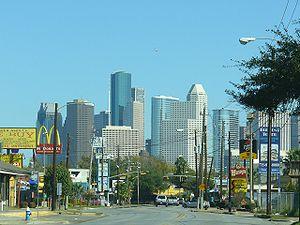
Les États-Unis, en forme longue les États-Unis d'Amérique, ou EUA, sont un pays transcontinental dont la majorité du territoire se situe en Amérique du Nord. Les États-Unis ont la structure politique d'une République constitutionnelle et fédérale à Régime présidentiel, ils sont composée de cinquante États, dont quarante-huit sont adjacents et forment le Mainland. Celui-ci est encadré par l'océan Atlantique à l'est, le golfe du Mexique au sud-est et l'océan Pacifique à l'ouest, et se trouve bordé au nord par le Canada et au sud-ouest par le Mexique. Les deux États non limitrophes sont l'Alaska, situé au nord-ouest du Canada, et Hawaï, un archipel situé au milieu de l'océan Pacifique-nord. De plus, le pays comprend quatorze territoires insulaires disséminés dans la mer des Caraïbes et le Pacifique. La géographie et le climat du pays sont extrêmement diversifiés, abritant une grande variété de faune et de flore, faisant des États-Unis l'un des 17 pays mégadivers de la planète.
Neartown est une zone localisée dans le centre ouest de Houston et c'est une des zones les plus culturelles de Houston. La portion sud-est du quartier est appelé Montrose.